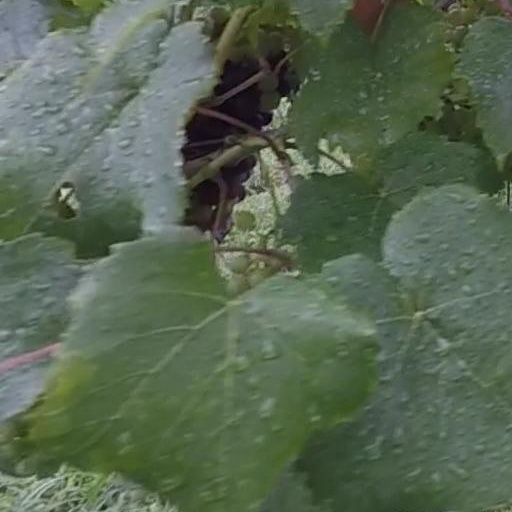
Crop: grape